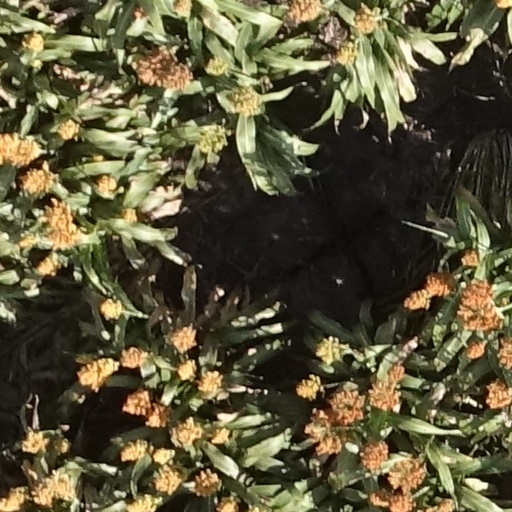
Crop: sorghum